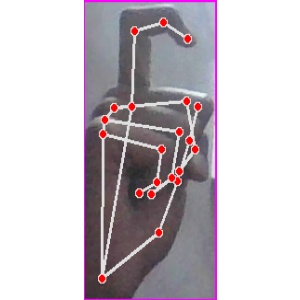
अक्षर: ट